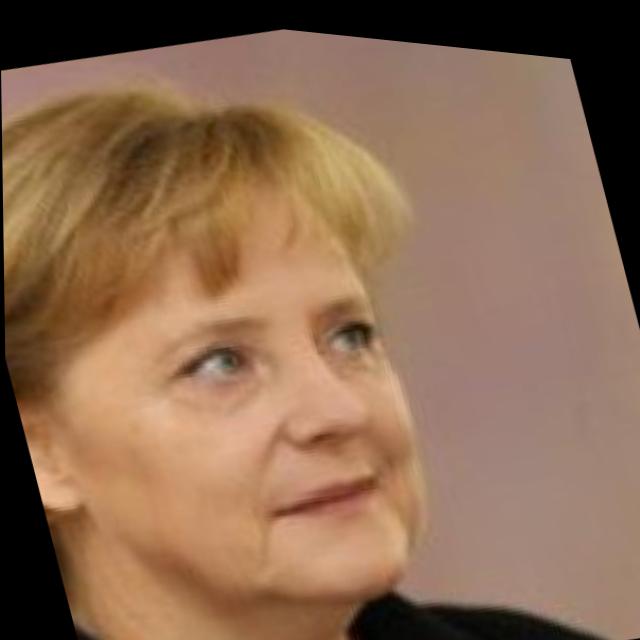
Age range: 45-64